Scarf joint

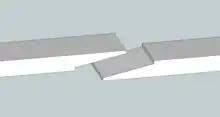
A nibbed scarf joint

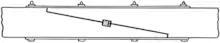
A keyed, nibbed scarf, reinforced with fish plates and through bolts

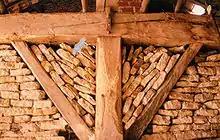
The scarf joint used on the beams above the post is known by its French name, "trait de jupiter", or "bolt-o-lightning joint".

A scarf joint, or scarph joint, is a method of joining two members end to end in woodworking or metalworking. The scarf joint is used when the material being joined is not available in the length required. It is an alternative to other joints such as the butt joint and the splice joint and is often favored over these in joinery because it yields a barely visible glue line.